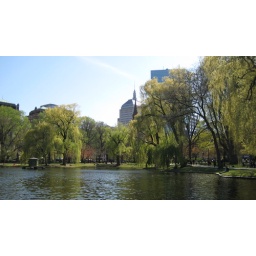
From the swan boat in Boston